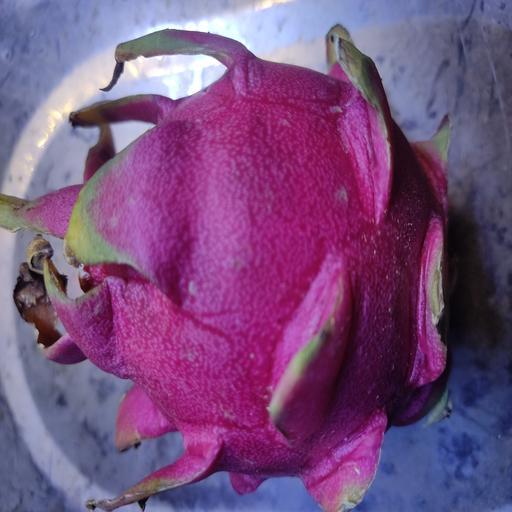
Crop type: Dragon